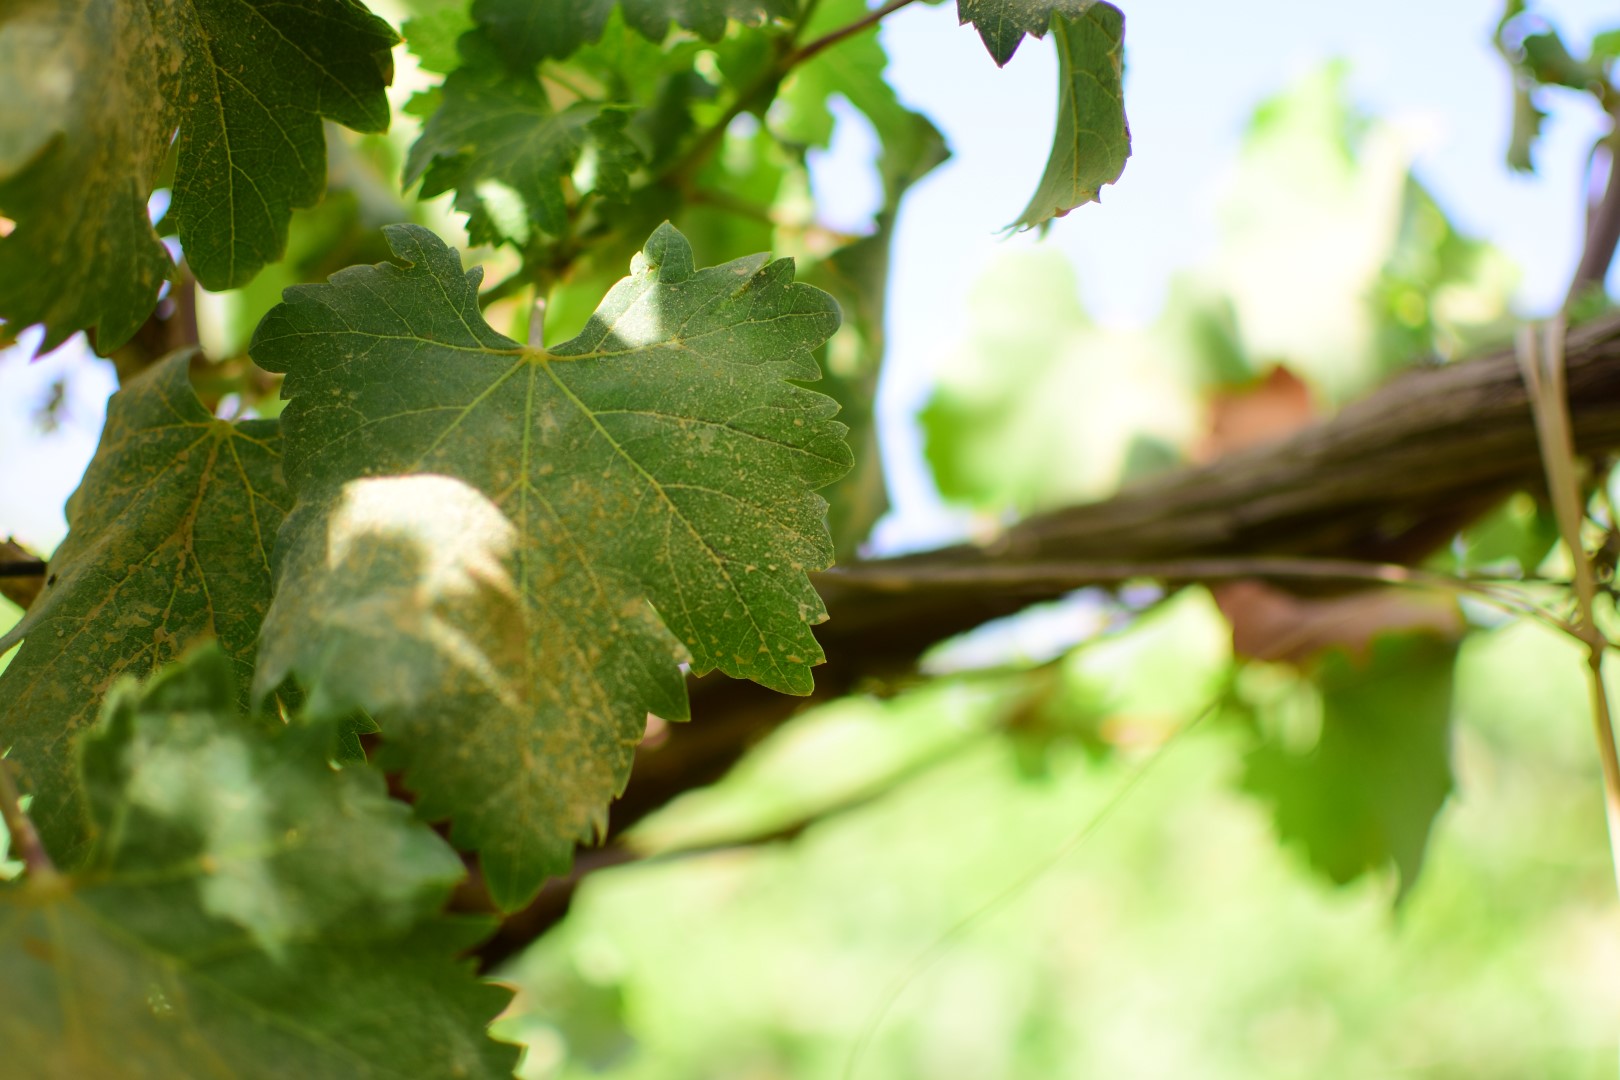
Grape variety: Shdah